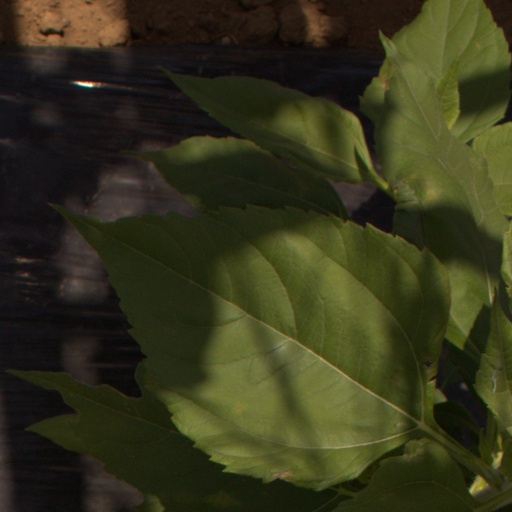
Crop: Jerusalem artichoke